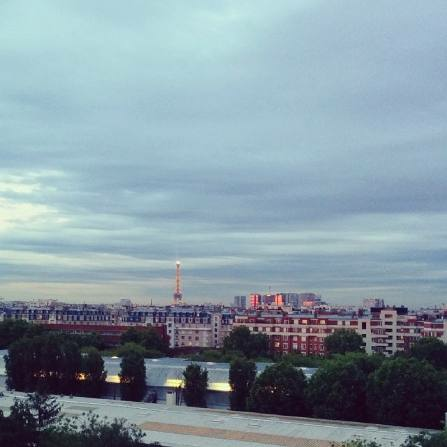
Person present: No